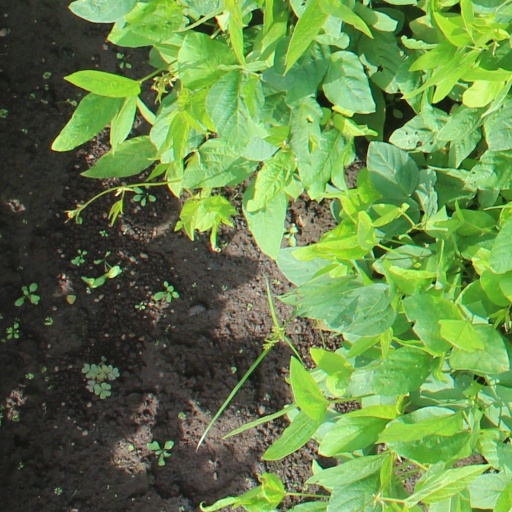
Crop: soybean